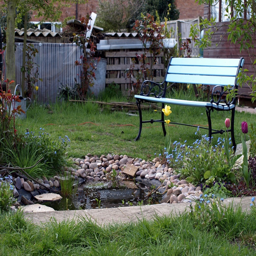
A bench in a backyard near a small pond
An empty wooden bench by a small pretty pond.
A blue bench in a person's backyard area
a bench on some grass with flowers around
a bench sitting in a yard with a little pond and a lot of pretty flowers